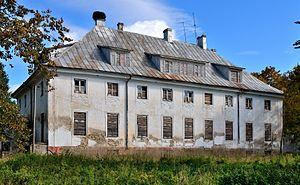
Purila est un village de la Commune de Rapla du Comté de Rapla en Estonie.